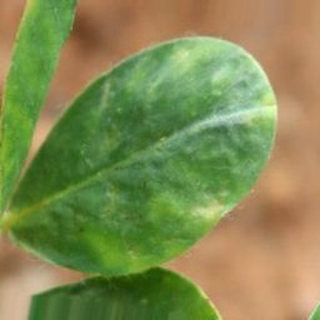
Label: groundnut_nutrition_deficiency